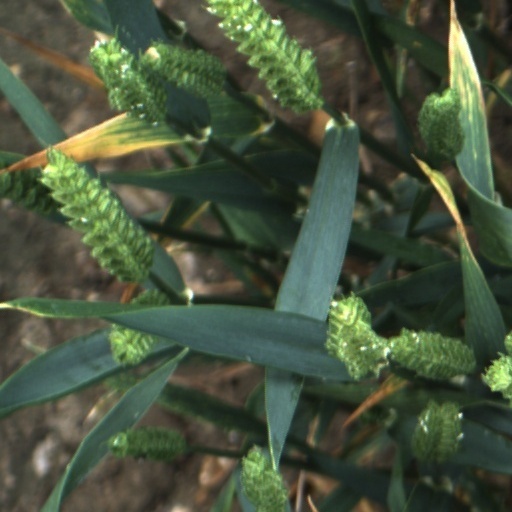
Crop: wheat